Sukanta Chaudhuri

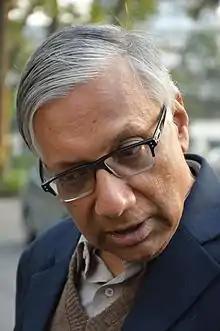
Sukanta Chaudhuri.

Sukanta Chaudhuri (born 1950) is an Indian literary scholar, now Professor Emeritus at Jadavpur University, Kolkata. He was educated at Presidency College, Kolkata and the University of Oxford. He taught at Presidency College from January 1973 to December 1991 and at Jadavpur University thereafter till his retirement in June 2010. At Jadavpur, he was founding Director of the School of Cultural Texts and Records, a pioneering centre of digital humanities in India. His chief fields of study are the English and European Renaissance, translation, textual studies and digital humanities. He has held visiting appointments at many places including All Souls College, Oxford; St John's College, Cambridge; the School of Advanced Study, London; University of Alberta, University of Virginia; and Loyola University, Chicago. He is an Honorary Fellow of the Asiatic Society, Kolkata and a member of the Executive Committee of the International Shakespeare Association. In July 2021, he was elected a Corresponding Fellow of the British Academy.